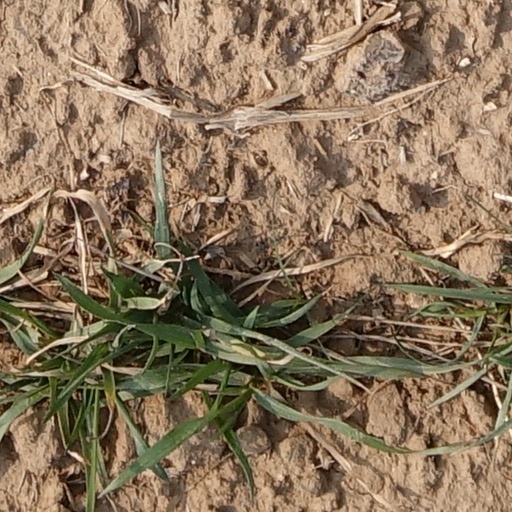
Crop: wheat